Kiratto Pri Chan

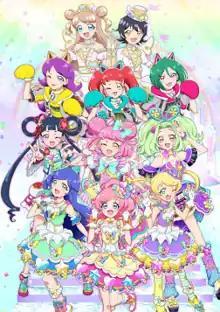

, short for Sparkling Prism☆Channel, is a Japanese arcade game by Takara Tomy Arts. It is the successor to "PriPara" & "Idol Time PriPara" and the third entry in Takara Tomy's "Pretty Series".